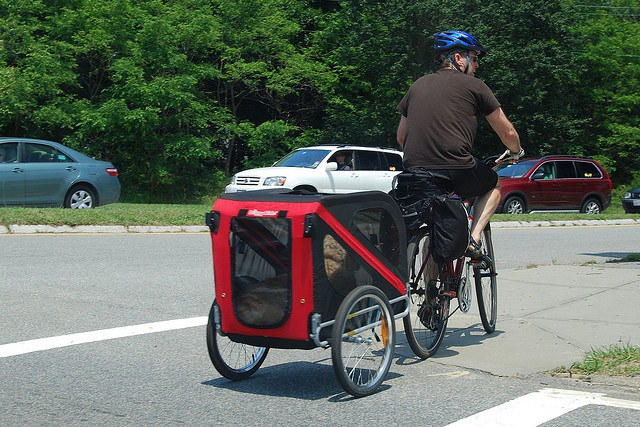
A man in black shirt riding a bike and pulling a cart.
A man is on a bicycle with a carriage on top.
A man riding a bicycle carrying a red cage with a dog.
A man riding a bike pulling a child carrier
There is no image here to provide a caption for.